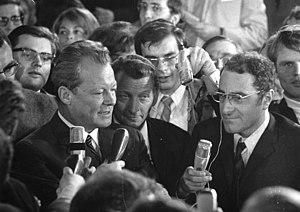
1969 est une année commune commençant un mercredi.
Cet article recense les élections ayant eu lieu durant l'année 1969. Il inclut les élections législatives et présidentielles nationales dans les États souverains, ainsi que les référendums au niveau national.